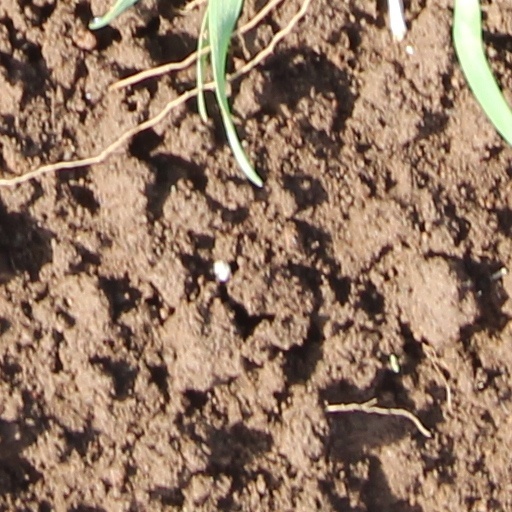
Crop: wheat